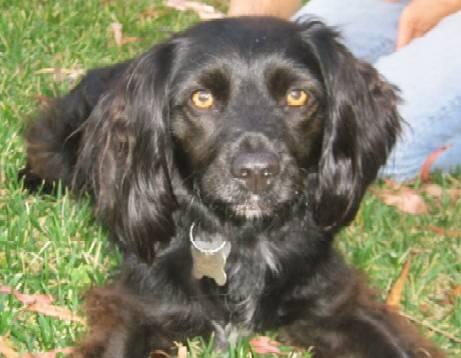
dog